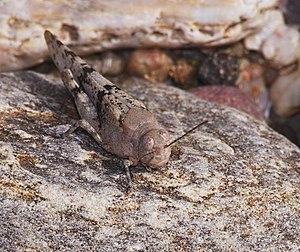
Sphingonotus caerulans est une espèce d'insectes orthoptères de la famille des Acrididae. Elle est appelée Œdipode aigue-marine, Œdipode azurée ou Criquet à ailes bleues.